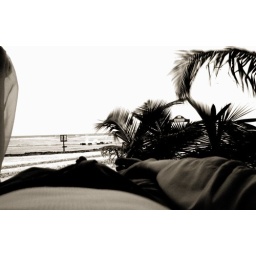
My wife and I laying on the beach in a hammock type bed